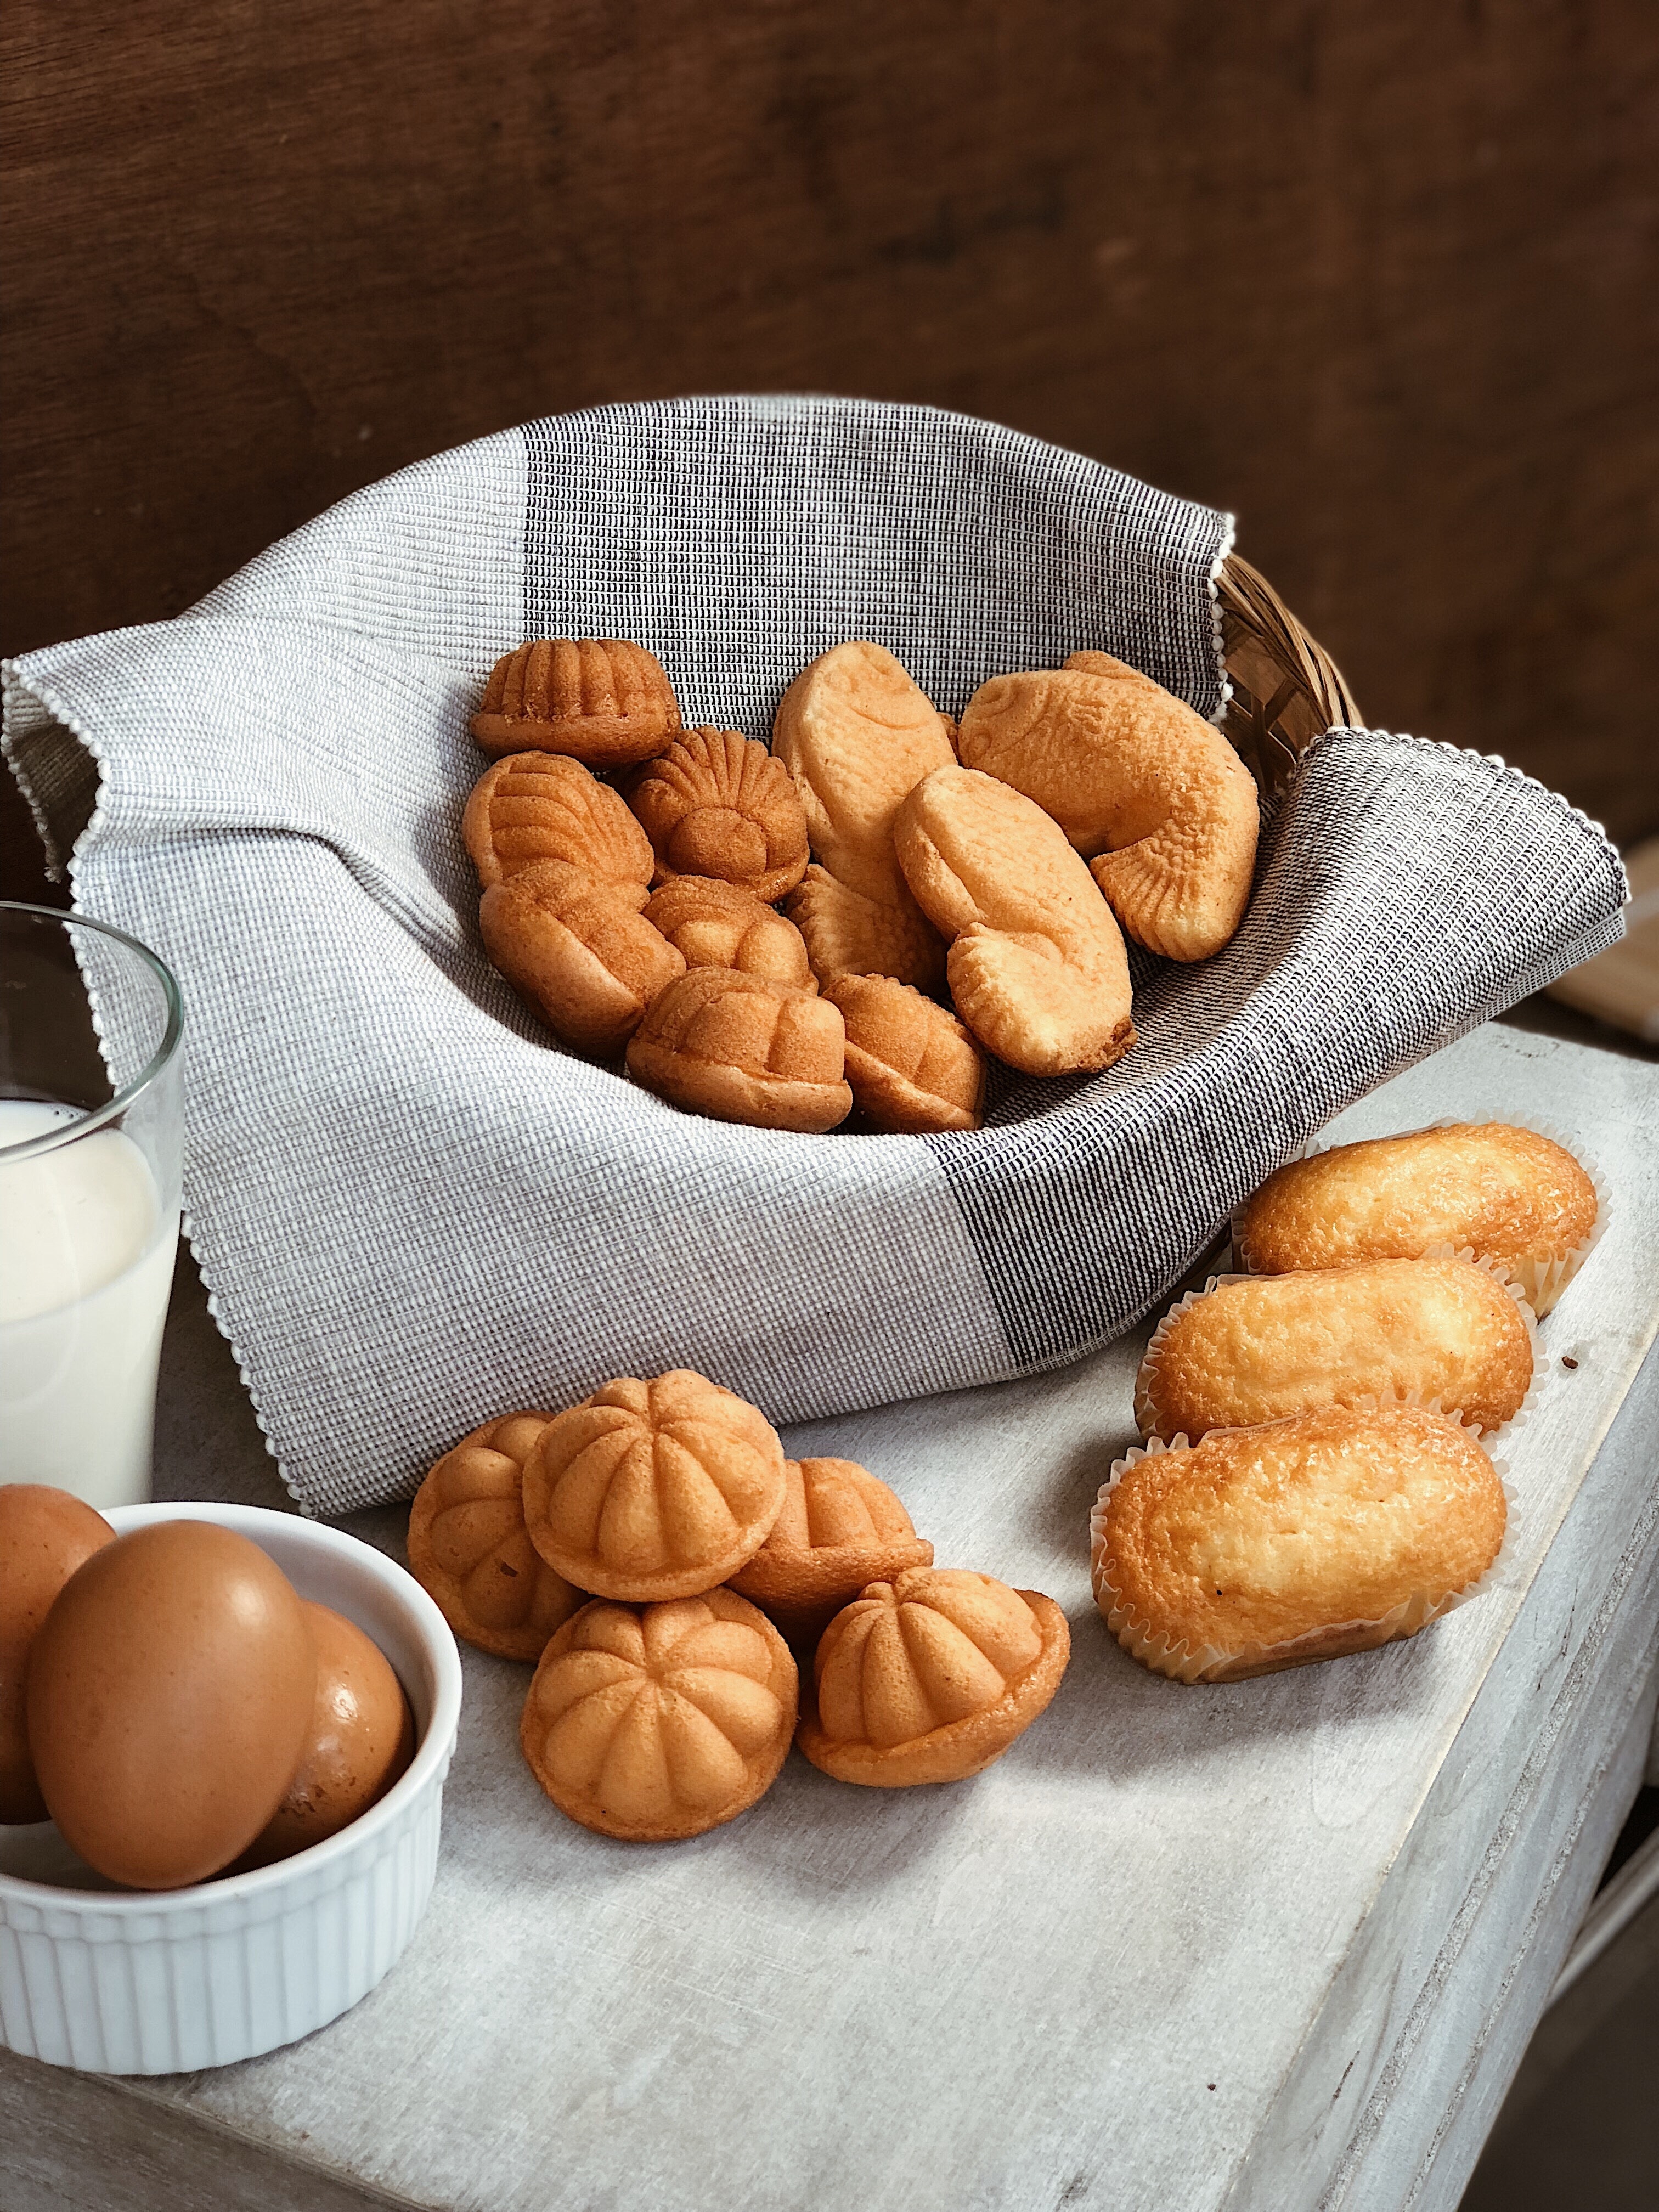
food, dish, cuisine, ingredient, dessert, snack, baked goods, produce, fried food, Koulourakia, Fried dough, finger food, walnut, nut, Koeksister, pastry